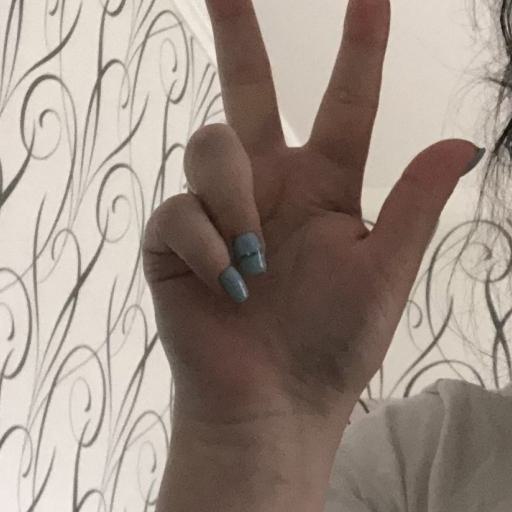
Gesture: three2